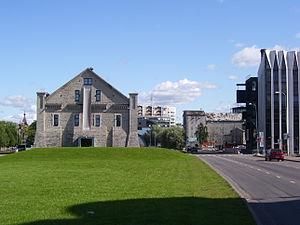
Sadama est un quartier du district de Kesklinn à Tallinn en Estonie.